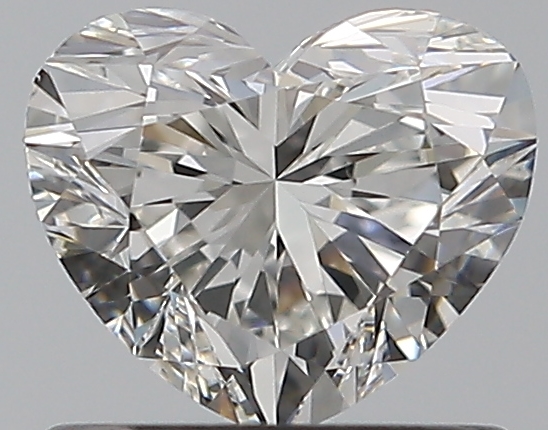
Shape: heart
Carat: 0.7
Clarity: VS2
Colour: G
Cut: VG
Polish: EX
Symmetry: VG
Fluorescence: N
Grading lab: GIA
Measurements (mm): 5.12 x 6.11 x 3.64